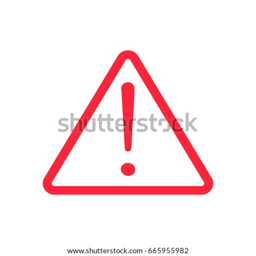
red danger sign in a flat design on a white background